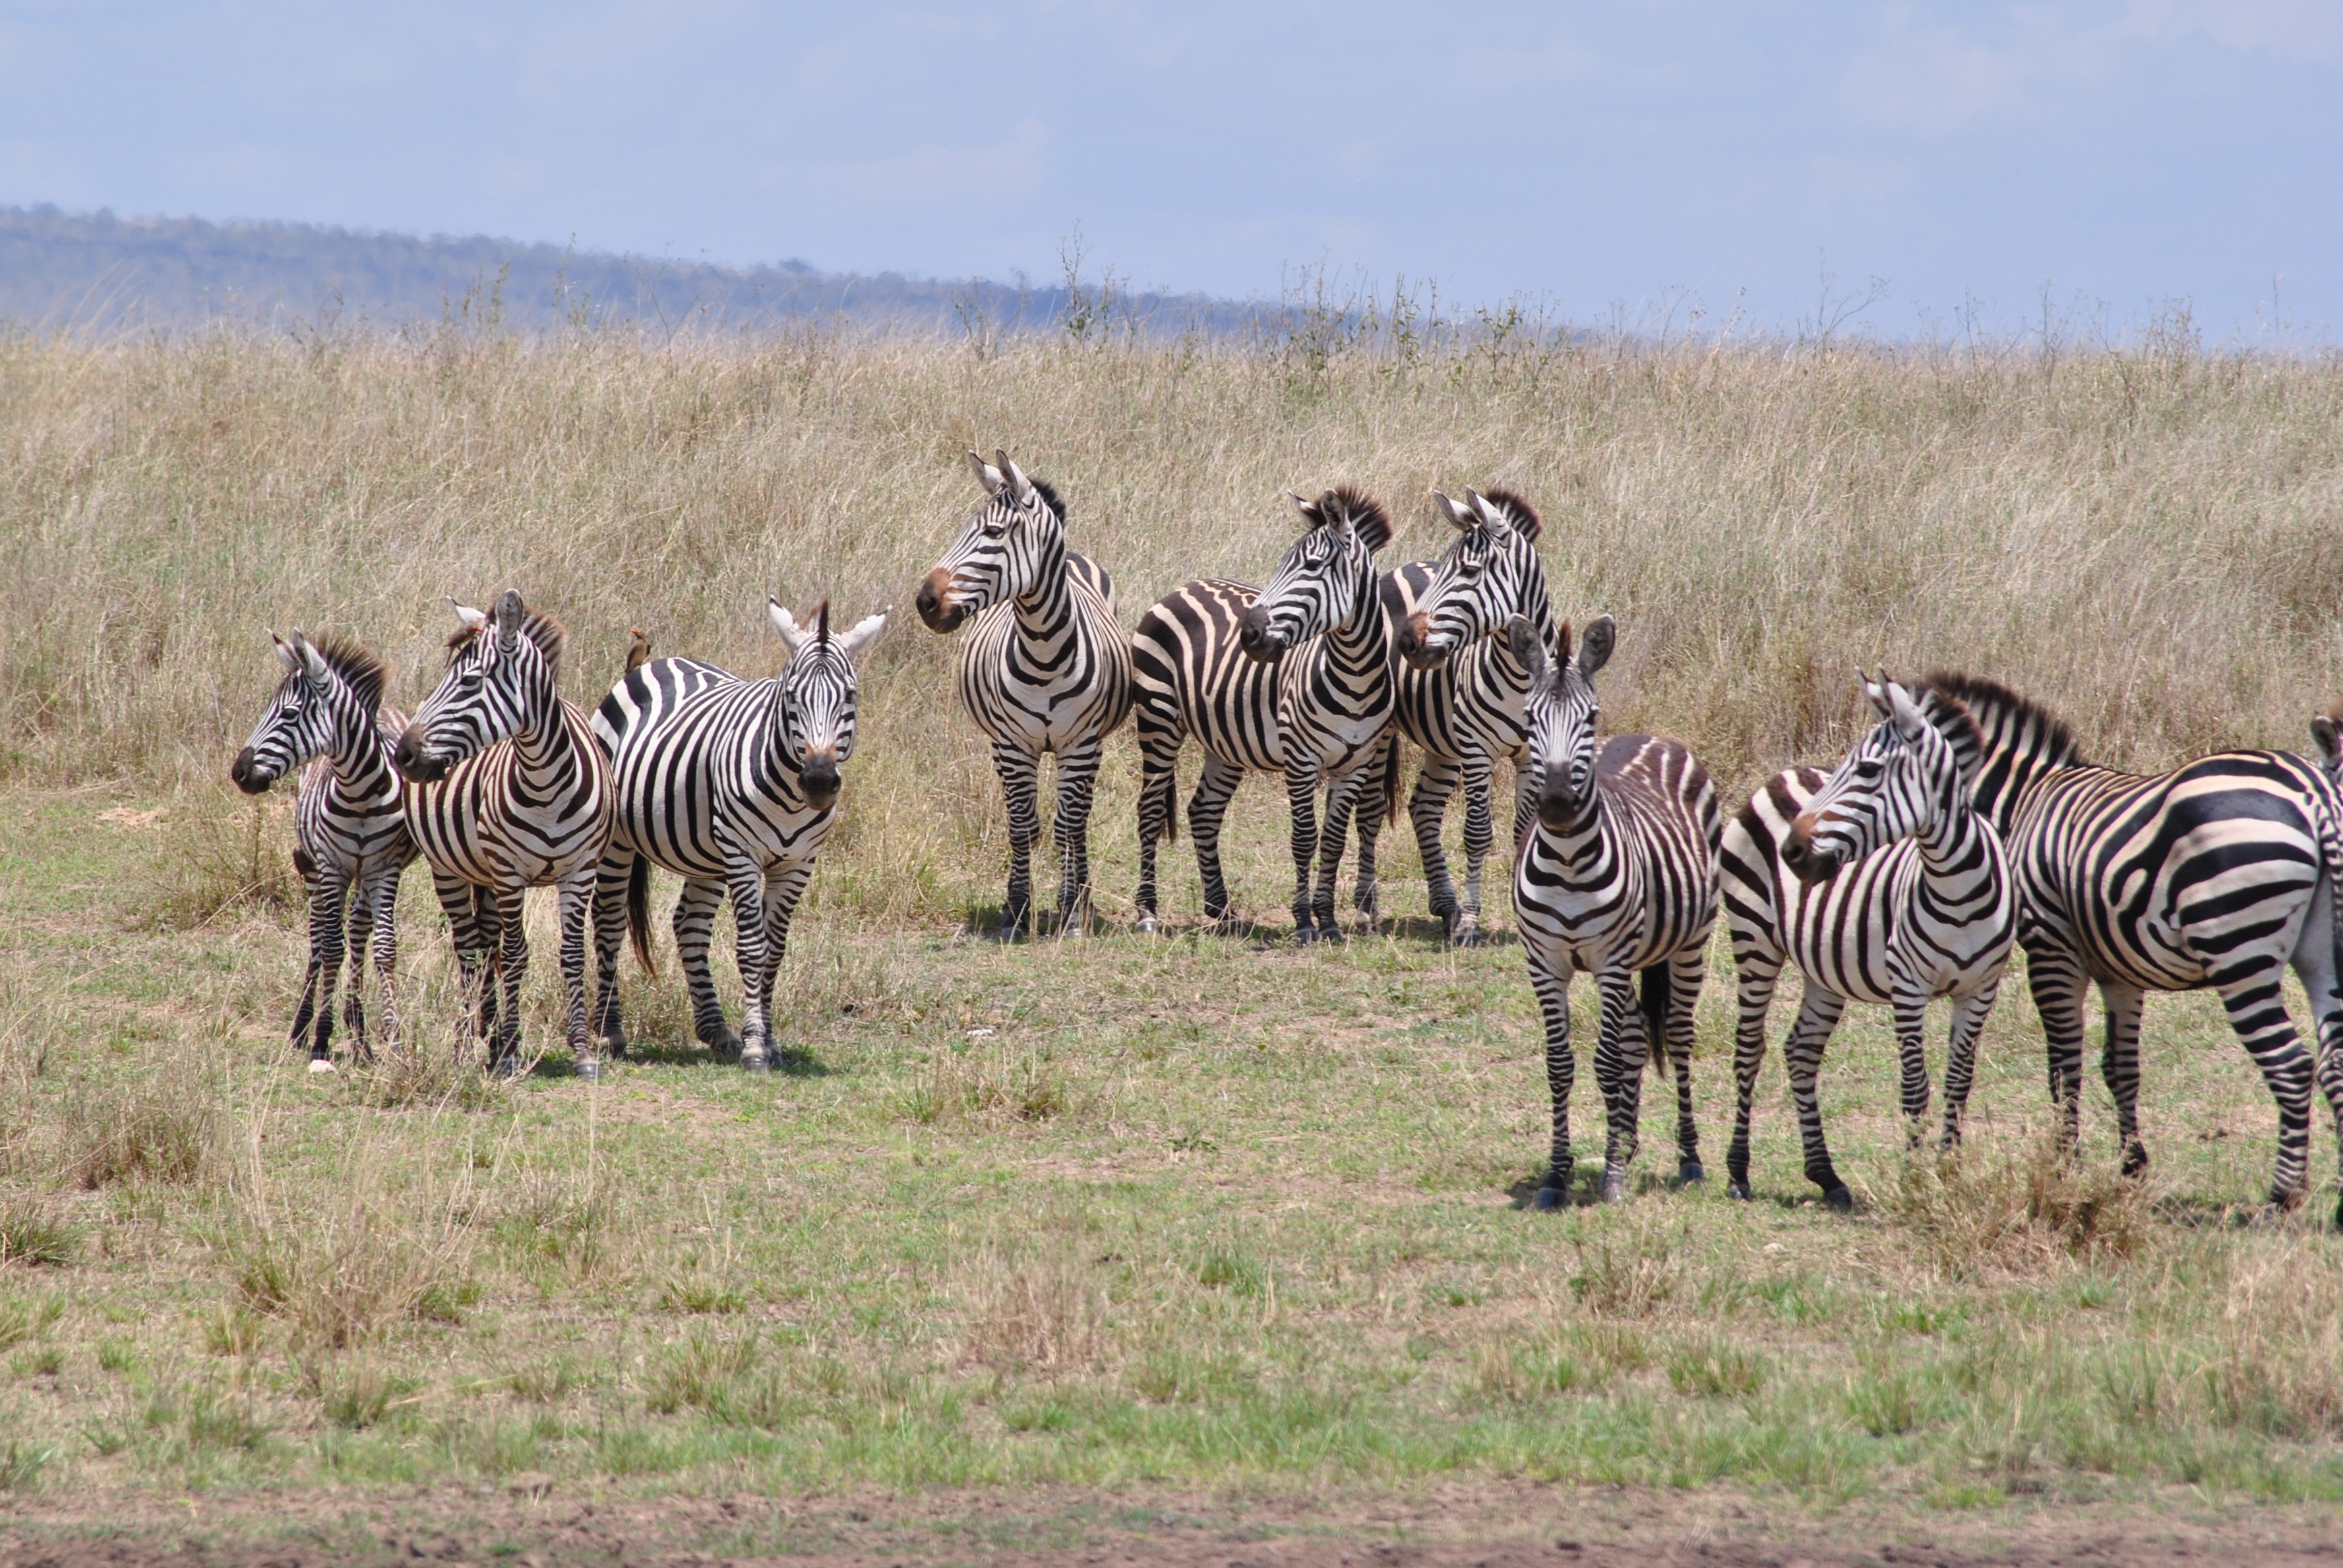
prairie, adventure, flock, wildlife, herd, africa, mammal, national park, fauna, savanna, plain, zebra, grassland, tanzania, safari, serengeti, horse like mammal, mustang horse